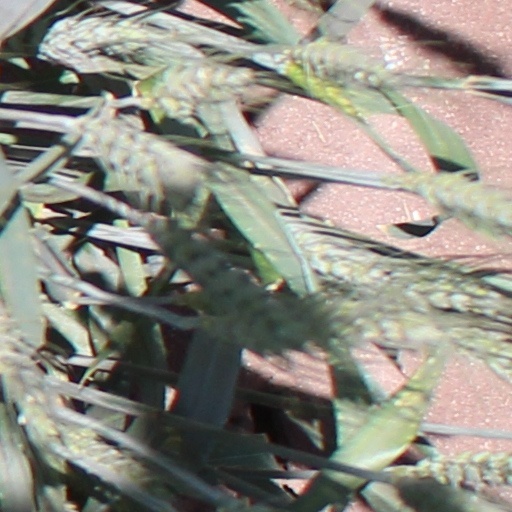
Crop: wheat